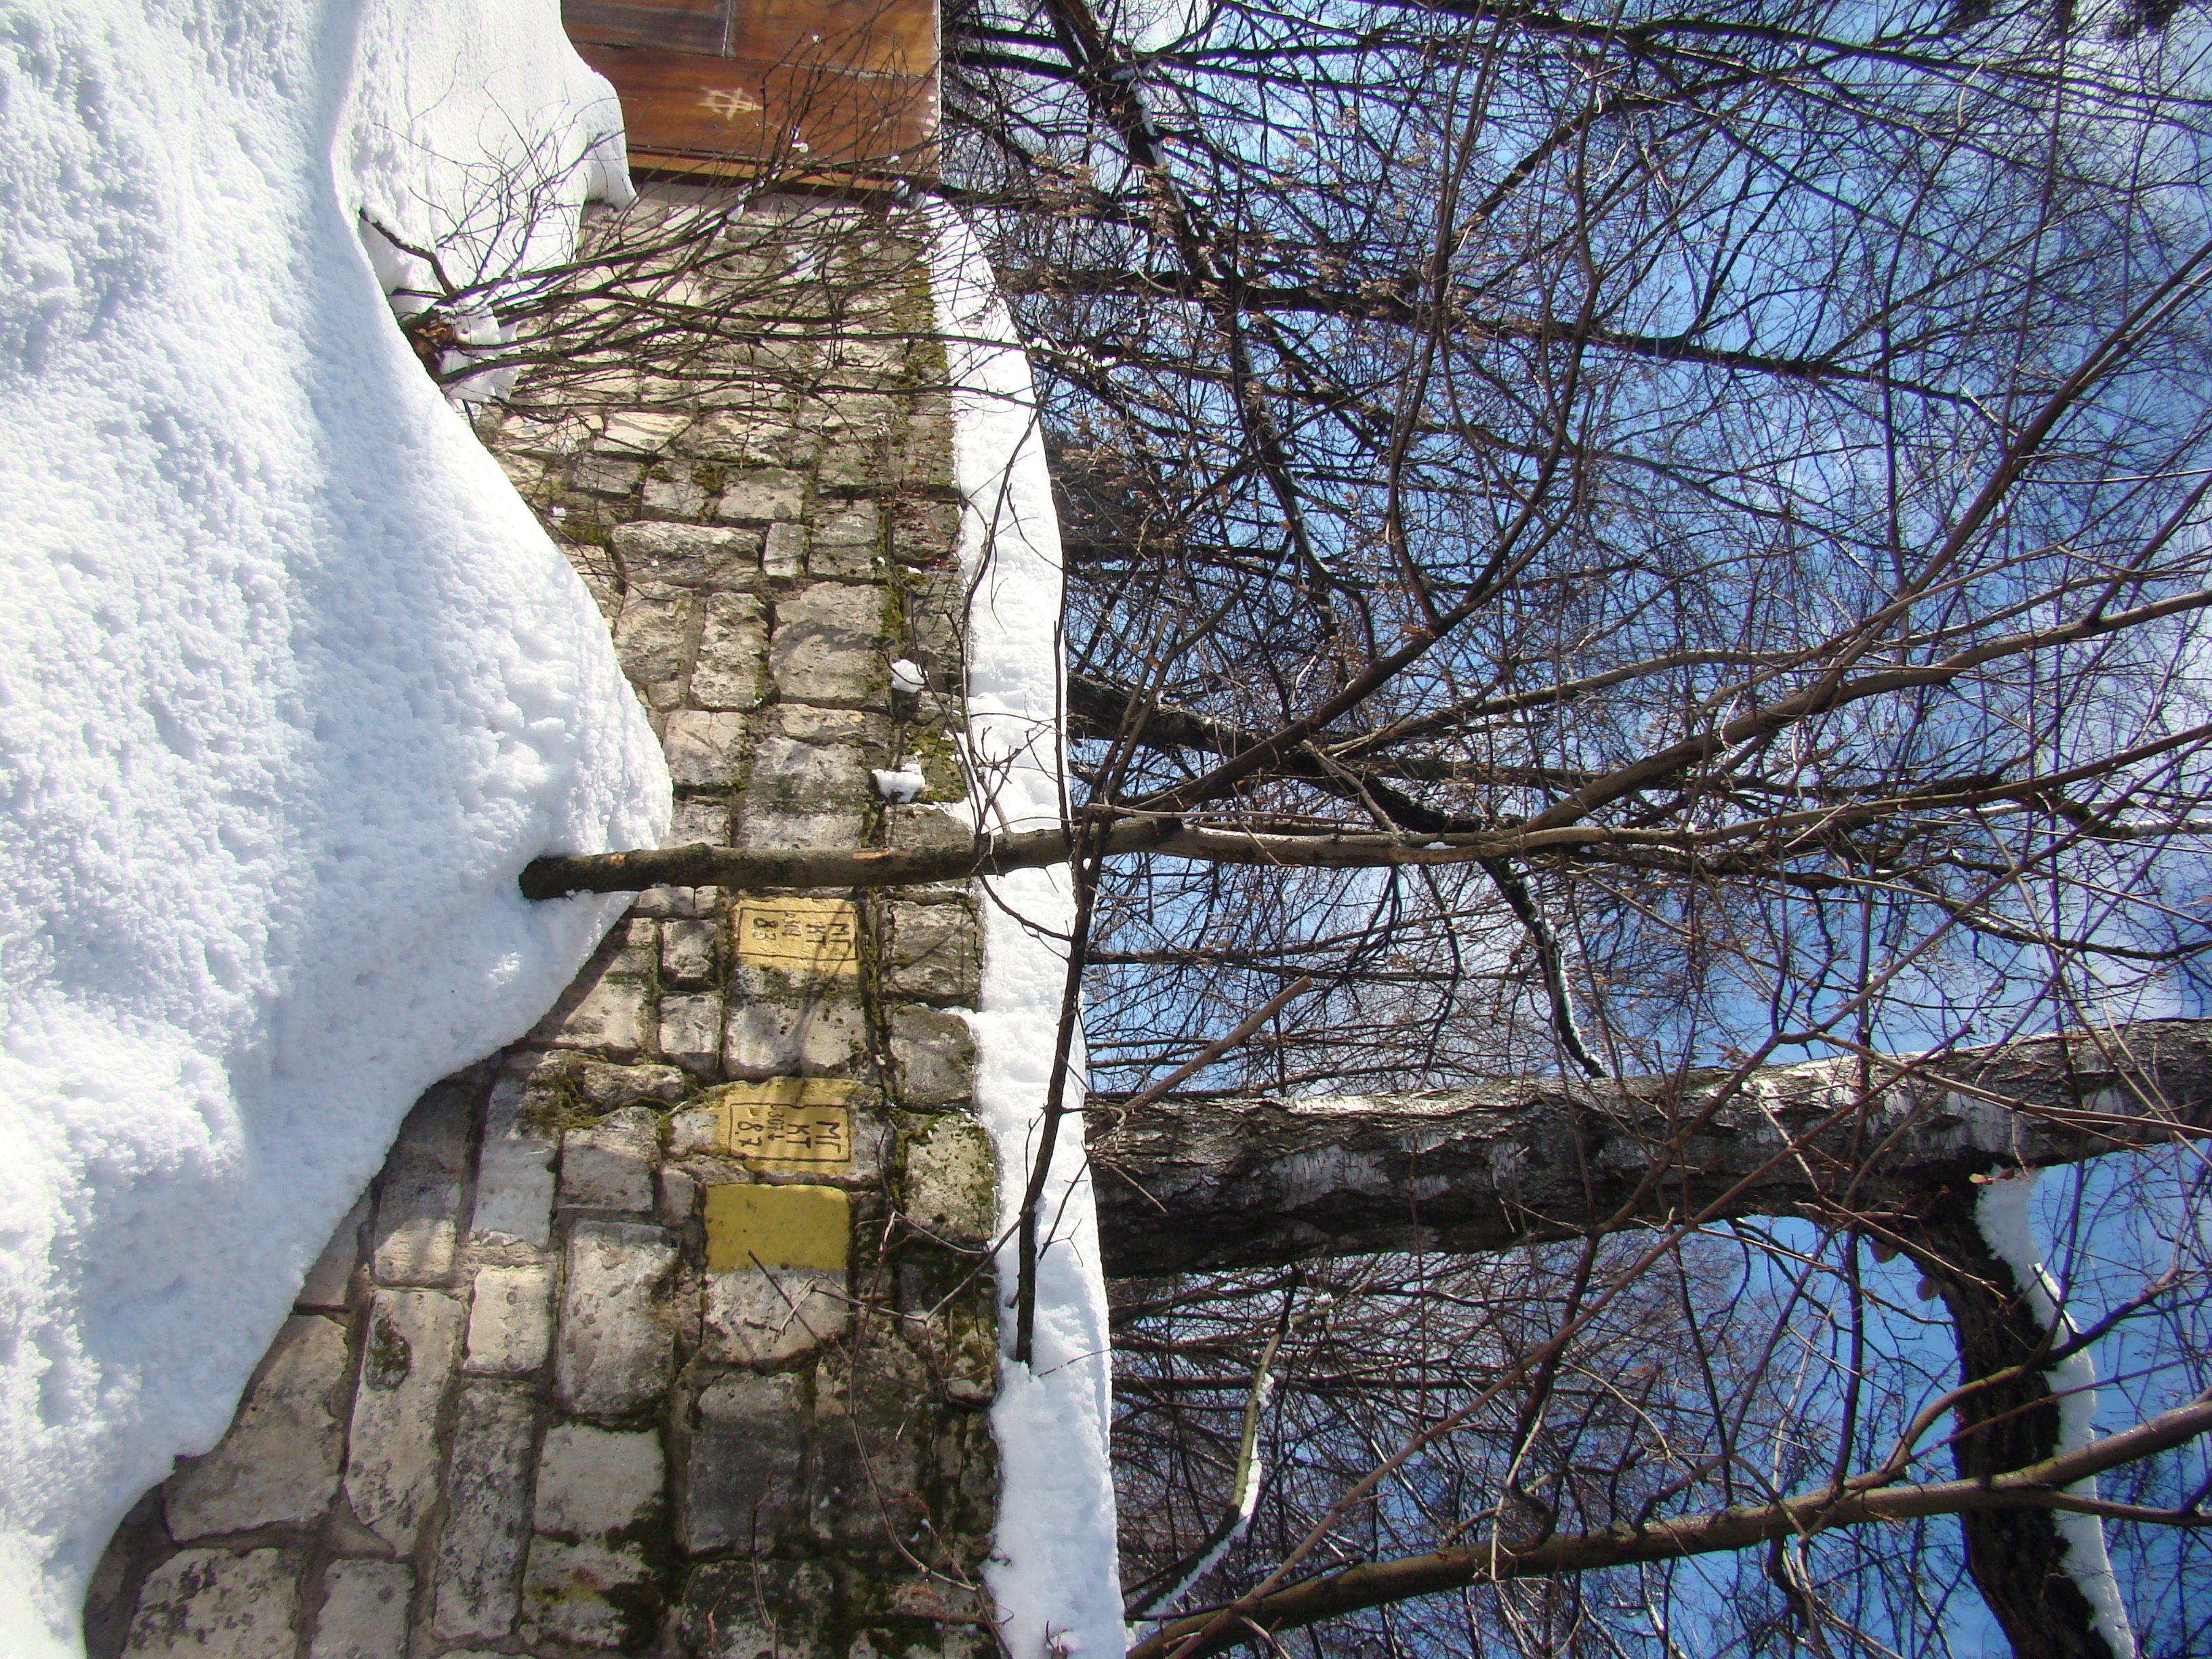
tree, snow, winter, weather, season, sony, russia, woodland, moscowregion, dsc, h9, dsch9, peredelkino